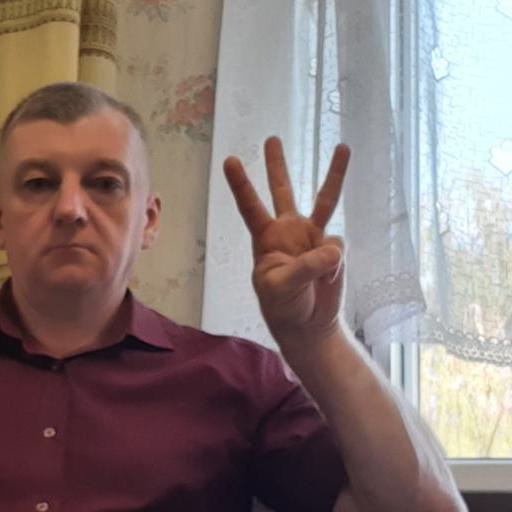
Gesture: three